Whitechapel Road

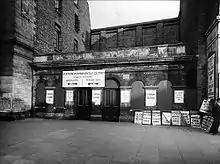
St. Mary's (Whitechapel Road) tube station on Whitechapel Road, shortly after closure in 1938. The building was destroyed in 1940.

Whitechapel Road is a major arterial road in Whitechapel, Tower Hamlets, in the East End of London. It is named after a small chapel of ease dedicated to St Mary and connects Whitechapel High Street to the west with Mile End Road to the east in Stepney. The road is part of the historic Roman road from London to Colchester, now the A11.